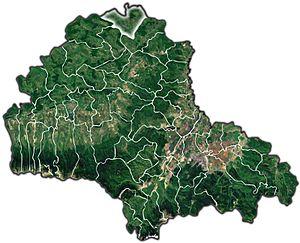
Cața est une commune roumaine du județ de Brașov, dans la région historique de Transylvanie.